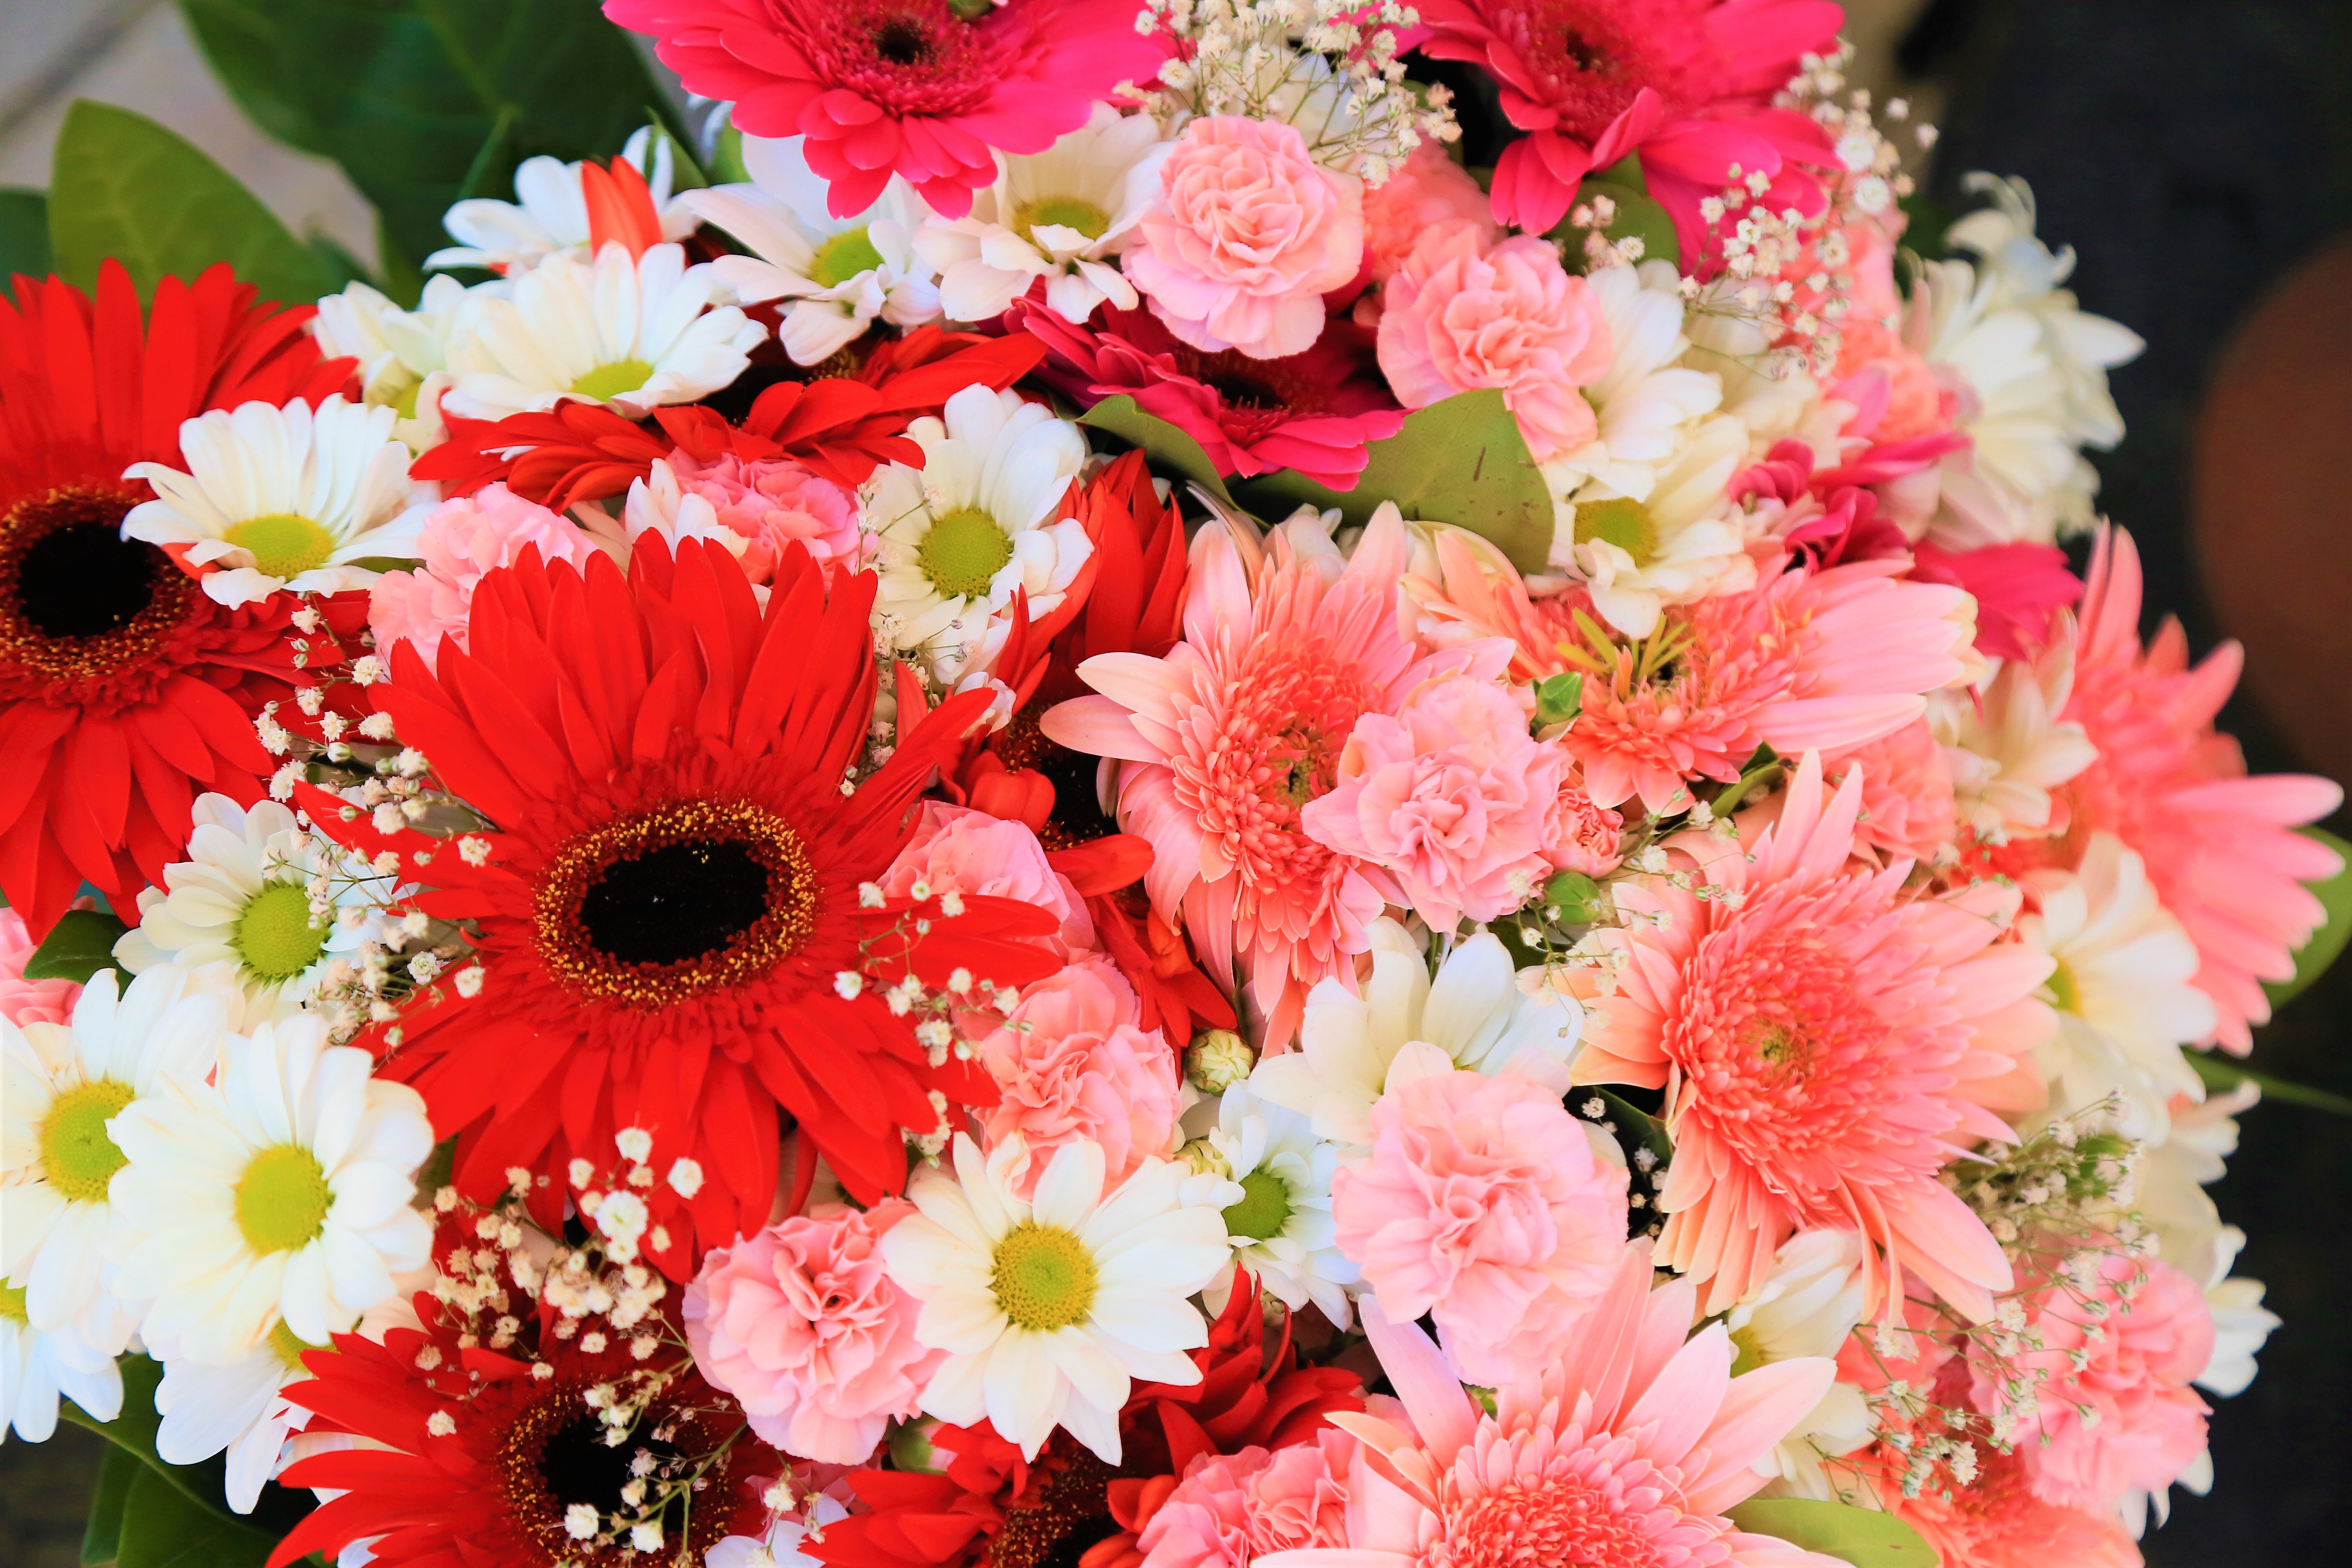
flowers, nature, spring, plant, beautiful, colorful, flower, flowering plant, flower arranging, bouquet, floristry, cut flowers, barberton daisy, floral design, gerbera, pink, red, petal, artificial flower, chrysanths, annual plant, daisy family, dianthus, pink family, artwork, perennial plant